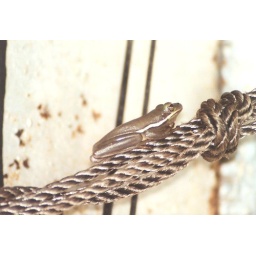
frog perched on a rope above the door of the swamp house we were staying in